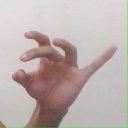
अक्षर: ओ